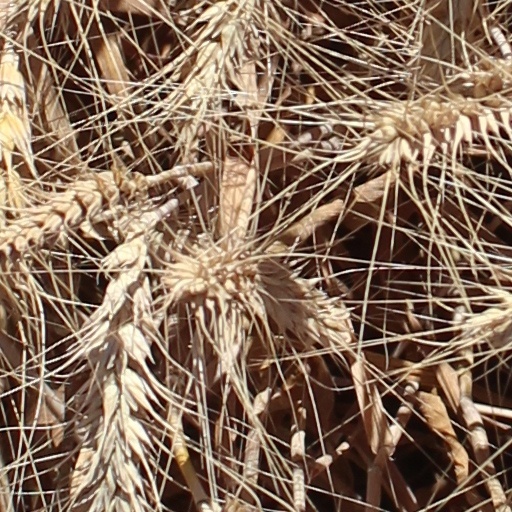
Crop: wheat